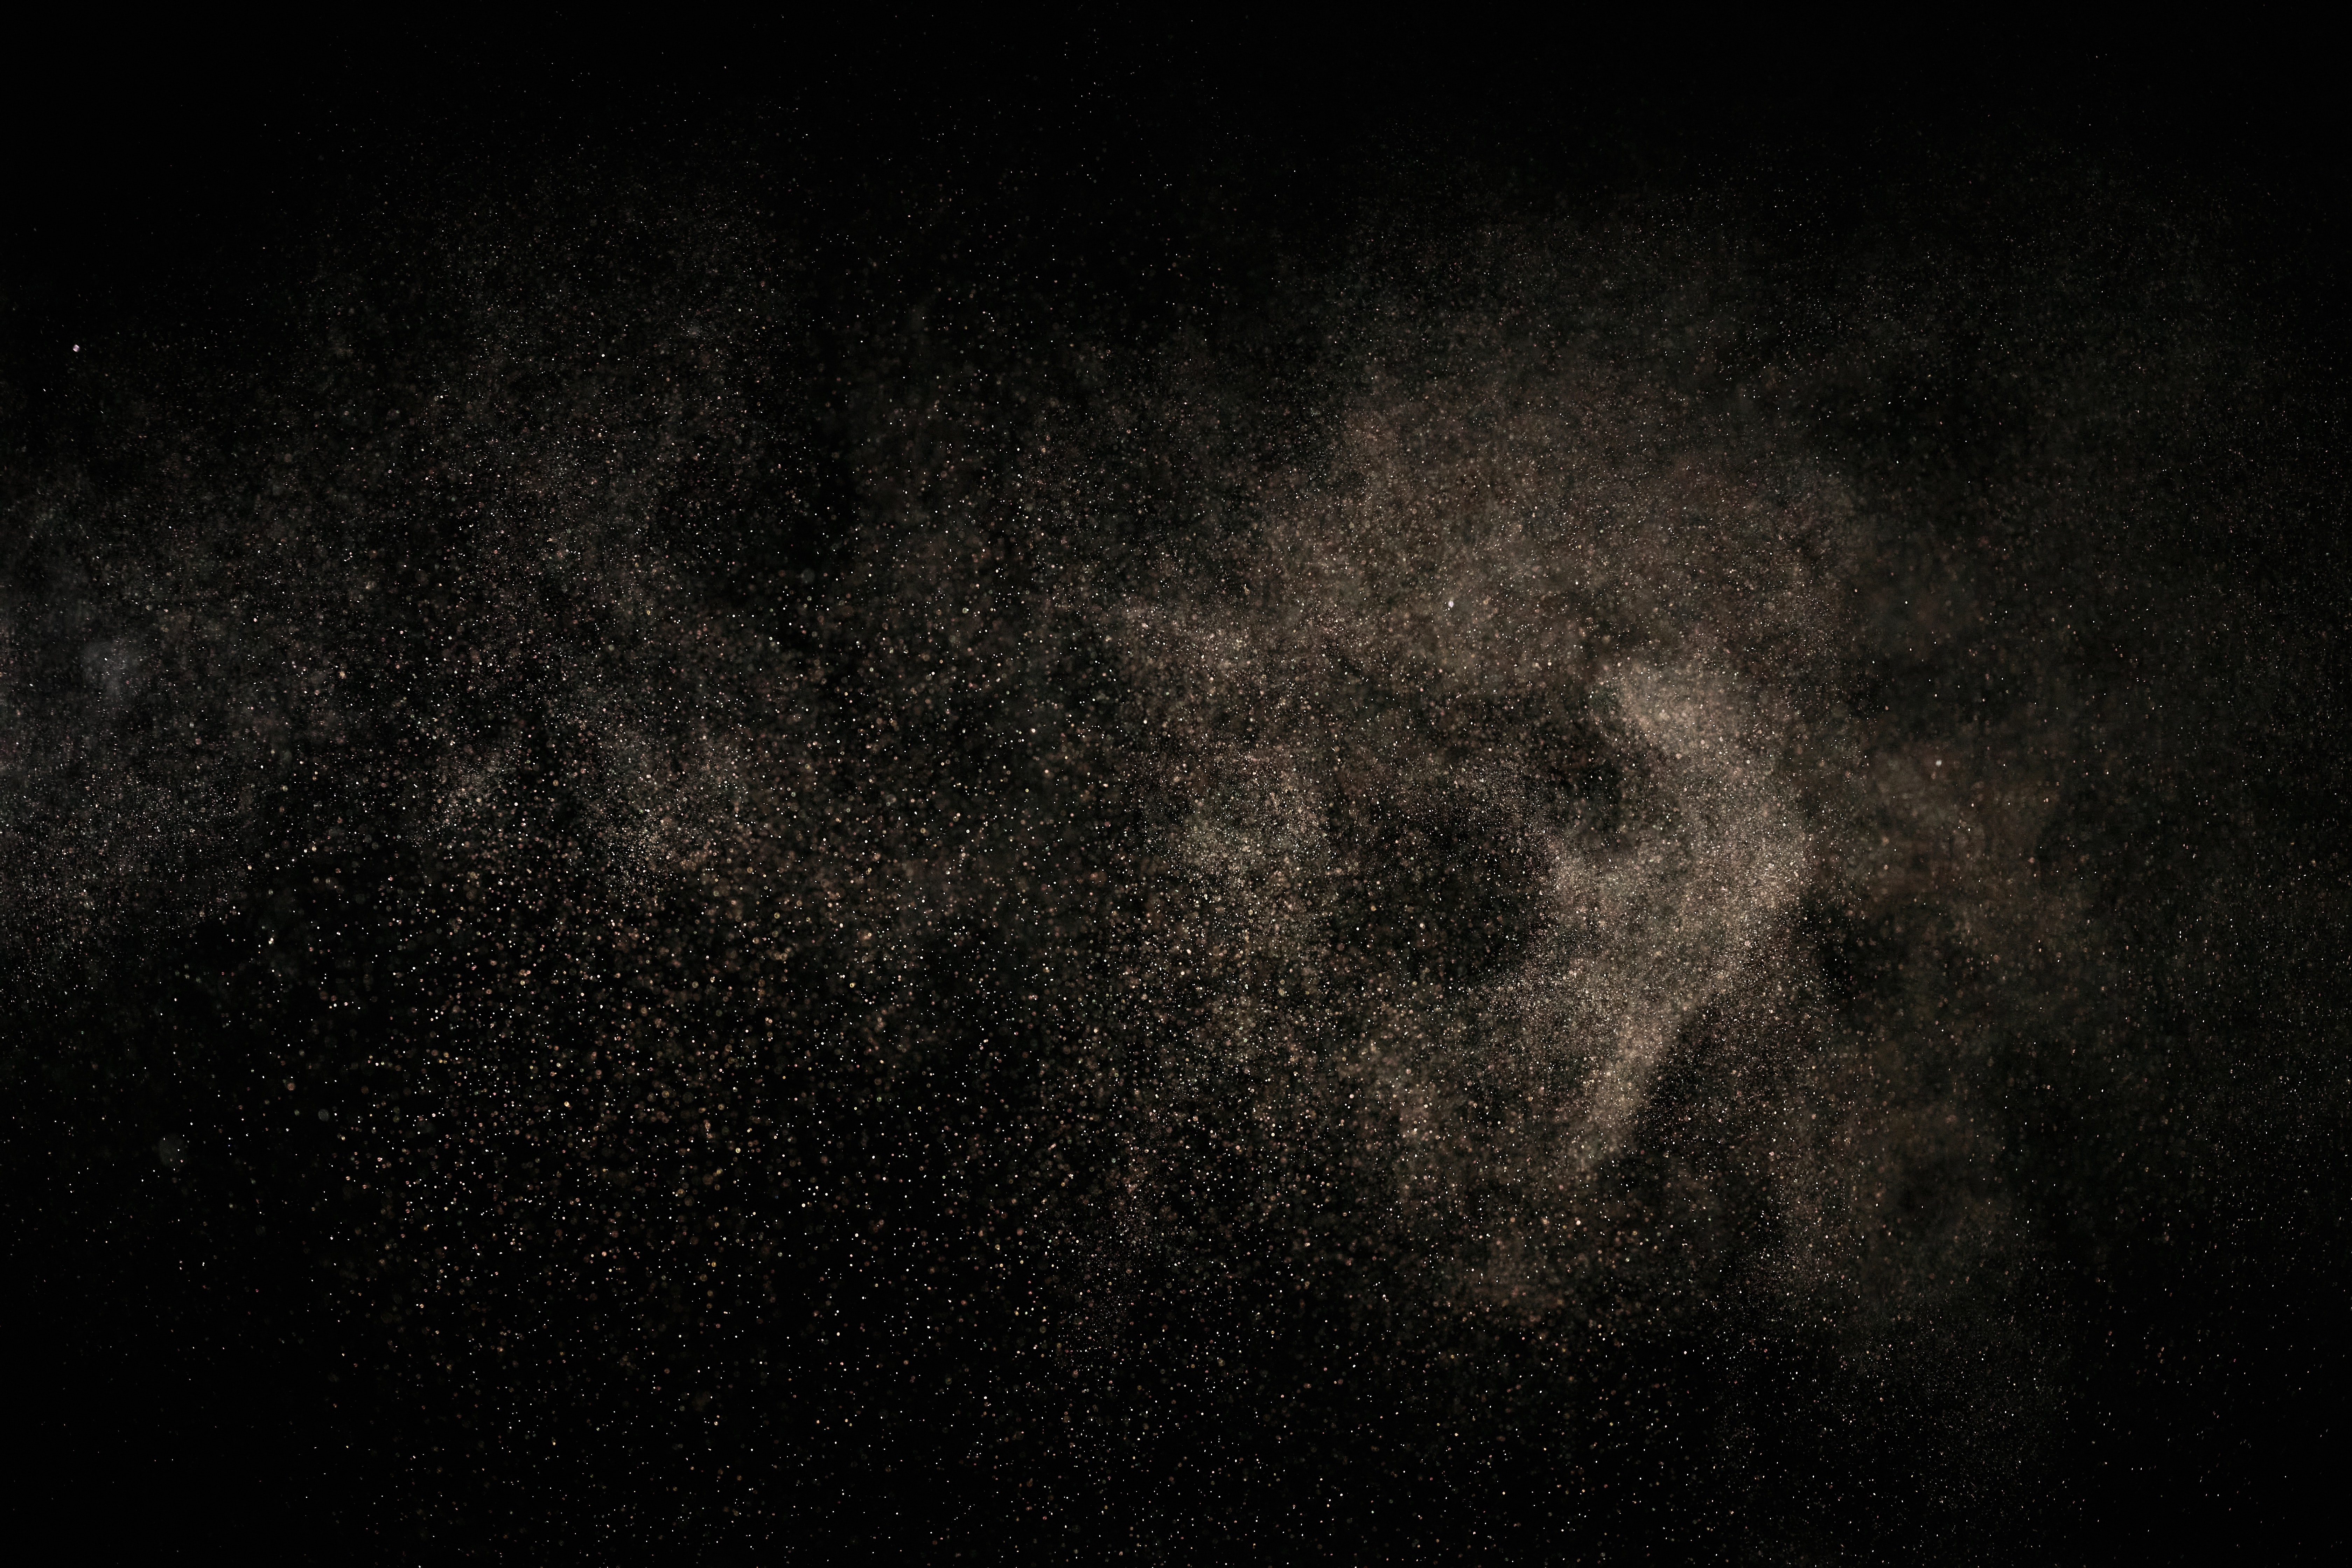
natural, brown, sky, grey, water, Tints and shades, pattern, space, science, darkness, electric blue, astronomical object, monochrome photography, meteorological phenomenon, midnight, monochrome, event, night, rectangle